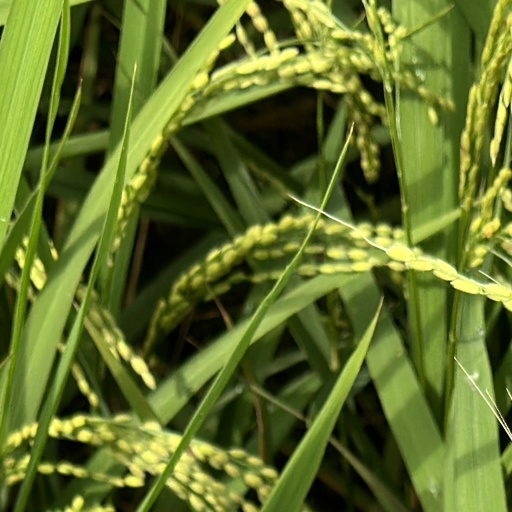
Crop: rice